British pop music

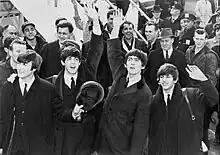
The arrival of The Beatles in the U.S., and subsequent appearance on "The Ed Sullivan Show", marked the start of the British Invasion.

Early British popular music, in the sense of commercial music enjoyed by the people, arose in the sixteenth and seventeenth centuries with the arrival of the broadside ballad, which were sold cheaply and in great numbers until the nineteenth century. Further technological, economic and social changes led to new forms of music in the nineteenth century, including parlour music and the brass band, which produced a popular and communal form of classical music. Similarly, the music hall sprang up to cater for the entertainment of new urban societies, adapting existing forms of music to produce popular songs and acts. In the 1930s the influence of American jazz and swing music led to the creation of British dance bands, who provided a social and popular music that began to dominate social occasions and the radio airwaves.